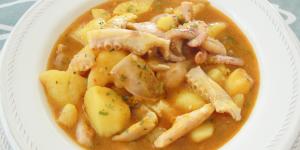
marmitako de pulpo paso a paso